Spatz (automobile)

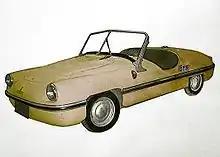
1956 Spatz

The (German for "sparrow"), later renamed the Victoria 250, is a four-wheeled microcar that was built between 1956 and 1958.